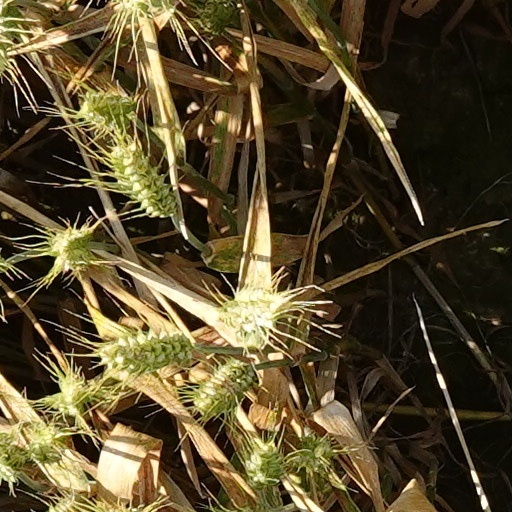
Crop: wheat